Swanston, Edinburgh

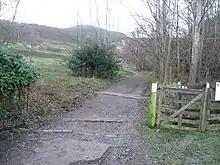
The path from the top of the village into the Pentland Hills

Today Swanston retains its feeling of isolation and remoteness. The village has no shop, café, pub, school or church and no specific visitor attractions. However it is often busy with walkers who pass through the village on their way to the Pentland Hills, particularly to the summits of Allermuir (493 m) and Caerketton (478 m).